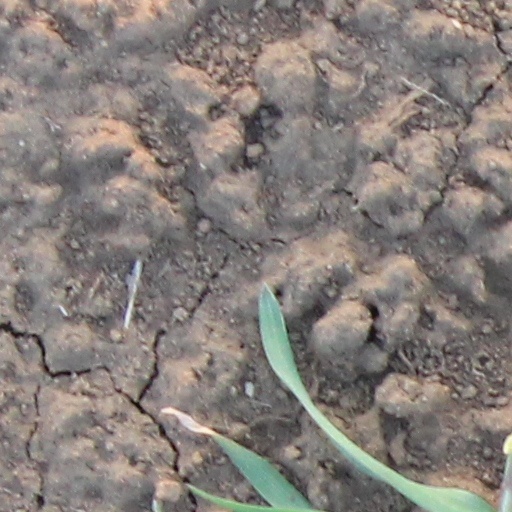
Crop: wheat